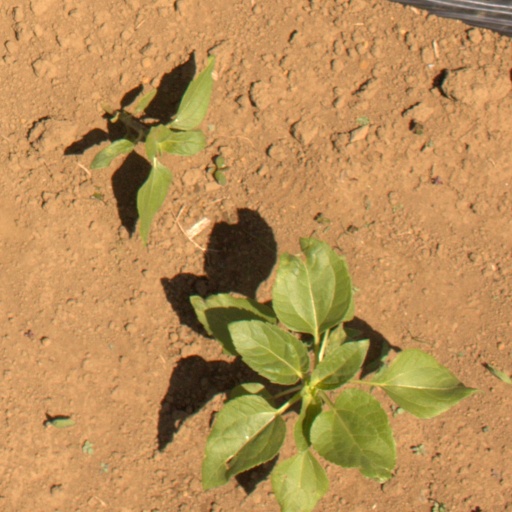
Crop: Jerusalem artichoke